Buxton Festival

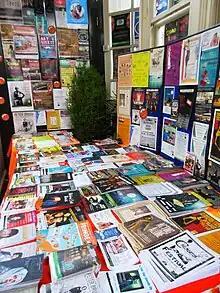
Poster and flyers at the Buxton Festival Fringe information desk, 2015.

The Buxton Festival Fringe is an annual open arts festival running at approximately the same time as the Buxton International Festival (3-21 July 2024). The festival hosts comedy, theatre, dance, music, street performances, film, performance art, talks and shows for children as well as other impromptu events. The festival celebrated its 40th Fringe in 2019 with 220 entries adding up to over 500 individual performances and making this the biggest Buxton Fringe to date. It is one of the largest fully independent Fringes in the United Kingdom, along with Brighton Festival Fringe and Edinburgh Fringe. The 2020 Fringe was mainly online with a few physical events. There were 101 events.